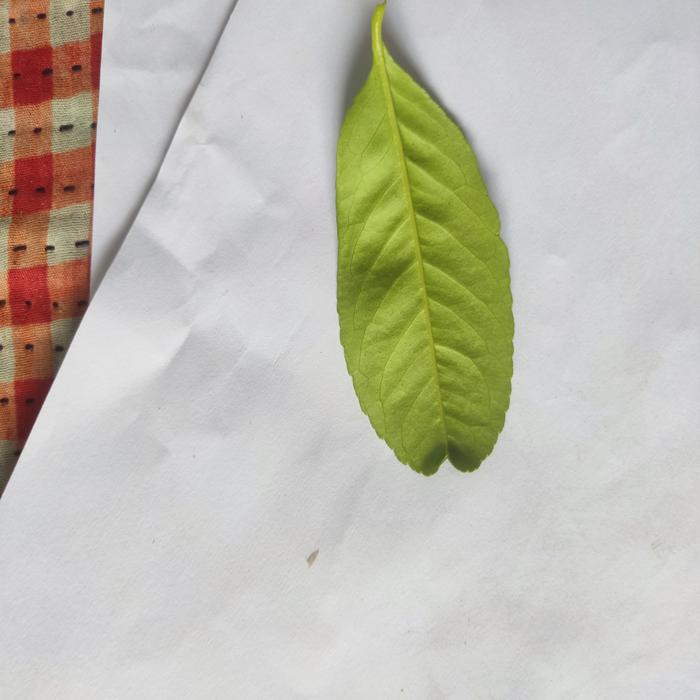
Crop: Lemon
Leaf condition: Healthy_Leaf